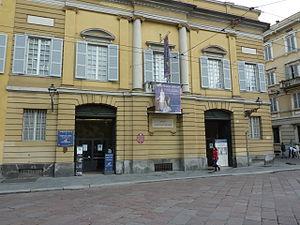
Le musée Glauco Lombardi est un musée présentant une collection éclectique d'œuvres d'art et culturelles du XIXᵉ siècle à Parme. Il est situé dans le Palazzo di Riserva sur la Strada Garibaldi nᵒ 5 dans le centre de Parme, en Émilie-Romagne, en Italie.